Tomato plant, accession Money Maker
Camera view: vertical (180 deg); turntable rotation: 150 degrees
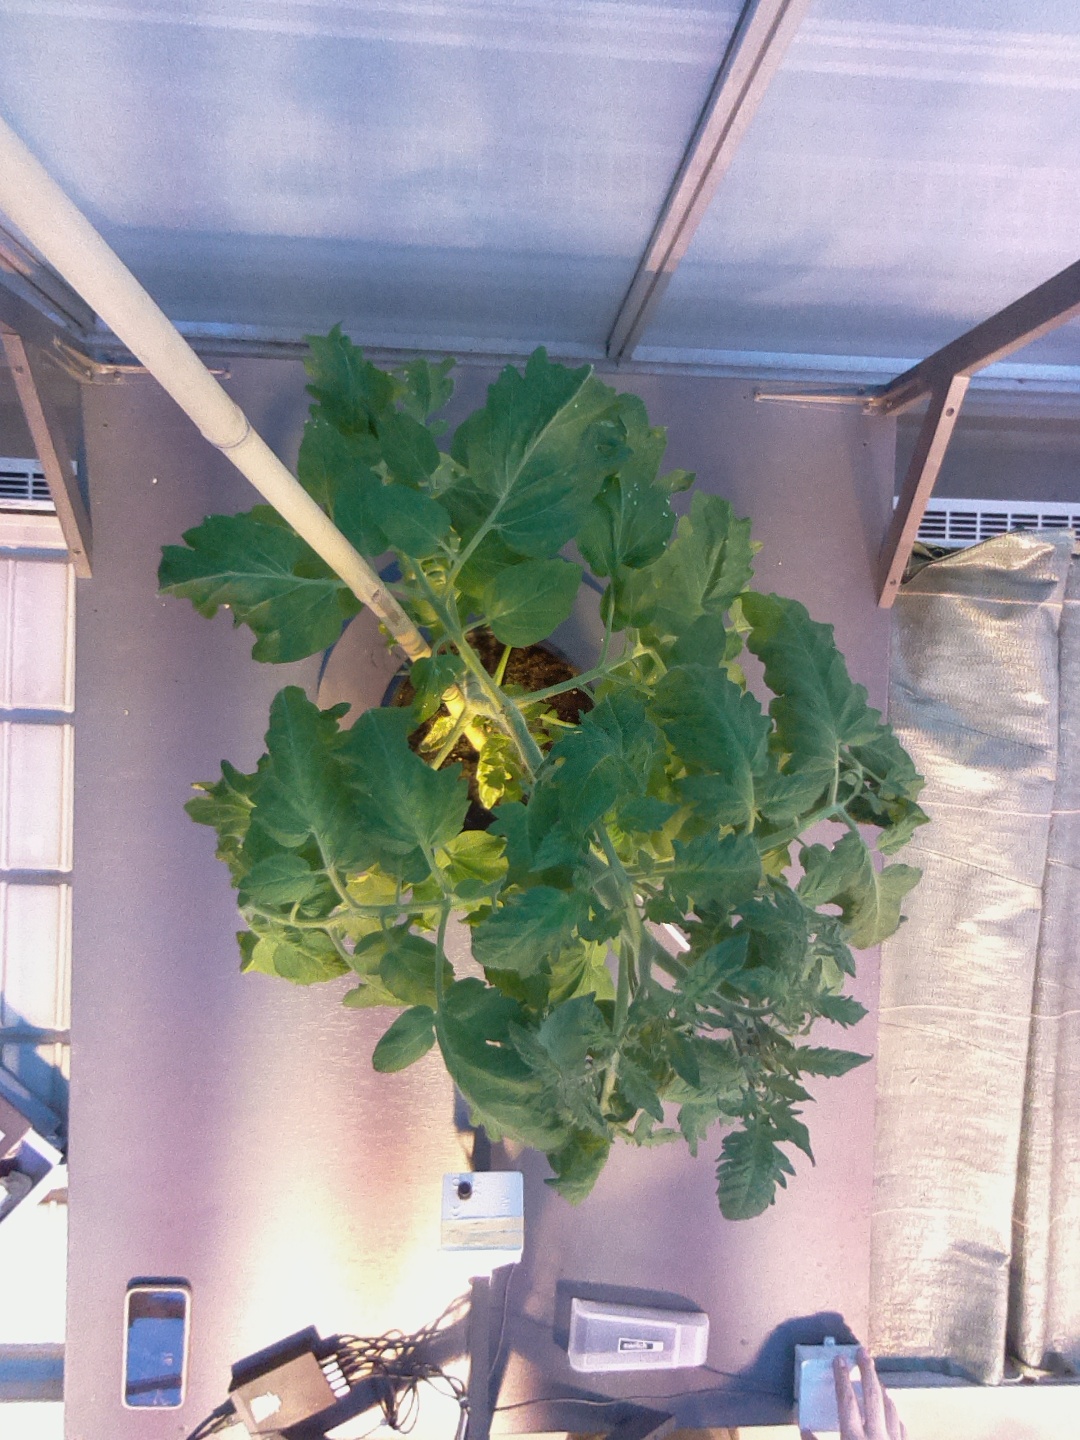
BBCH growth stage 60: First flowers open